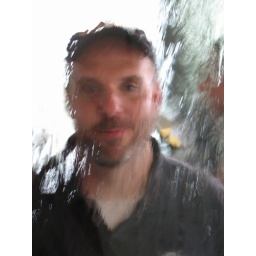
Entrance to the House of Sweden in DC....water running down the glass entryway.